Worms Cathedral

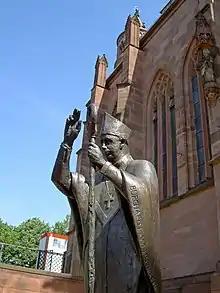
Bishop Burchard of Worms

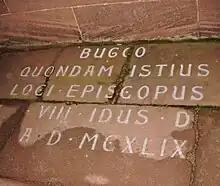
Tomb inscription of Burchard II, in the outer part of the Dom

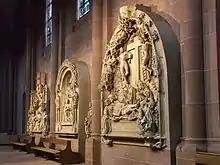
Gothic reliefs from the abandoned cloisters

In 1429, the northwestern tower scrolled due to an earthquake. It was rebuilt until 1472, with all Gothic details, but strictly in the shape of scrolled tower. Thus it is an extremely early example of conserving restoration. Nevertheless, there was a change of materials, nearly half of the outer walls were built of brick, in colour not very different from the reddish sandstone of the other walls of the cathedral.